List of birds of Palestine

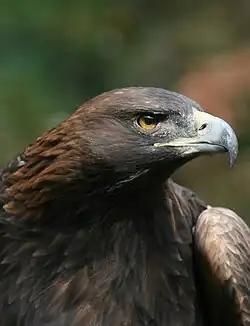
The golden eagle appears of the crest of the Palestinian National Authority and is a winter visitor to Palestine.

Rallidae is a large family of small to medium-sized birds which includes the rails, crakes, coots and gallinules. Typically they inhabit dense vegetation in damp environments near lakes, swamps or rivers. In general they are shy and secretive birds, making them difficult to observe. Most species have strong legs and long toes which are well adapted to soft uneven surfaces. They tend to have short, rounded wings and appear to be weak fliers. There are 143 species worldwide.